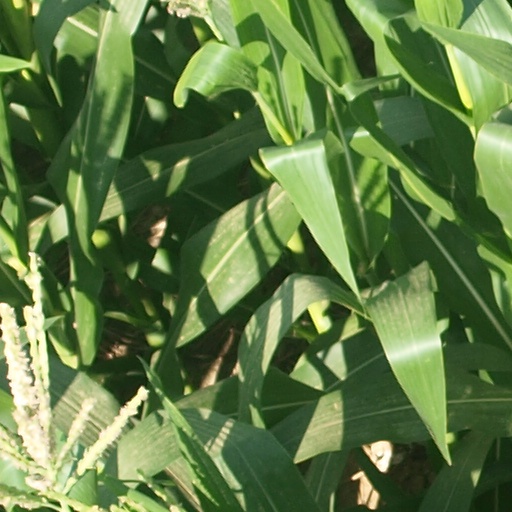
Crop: maize; corn